List of demons in the Ars Goetia

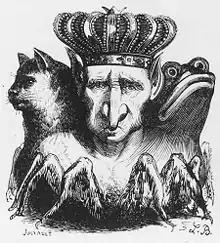
"Dictionnaire Infernal" illustration of Bael

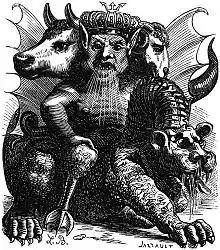
Asmodeus as depicted in Collin de Plancy's "Dictionnaire Infernal"

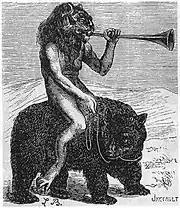
Purson's image in Mathers's "The Goetia" corresponds to Pruflas' illustration from the "Dictionnaire Infernal"

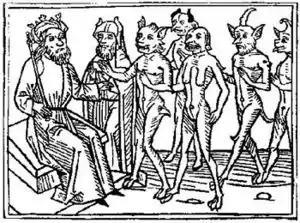
A woodcarving of Belial and some of his followers from Jacobus de Teramo's book "Buche Belial" (1473)

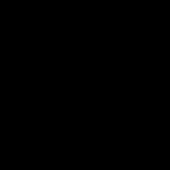
The Seal of Belial according to the "Ars Goetia"

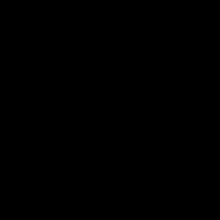
Dantalion's seal from the Lesser Key of Solomon

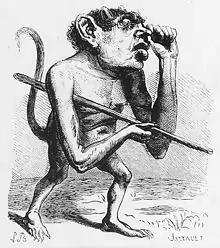
Ronové as depicted in the "Dictionnaire Infernal"

Dantalion (or Dantalian) is a powerful Great Duke of Hell, with thirty-six legions of demons under his command; he is the 71st of 72 spirits of Solomon. He teaches all arts and sciences, and also declares the secret counsel of anyone, given that he knows the thoughts of all people and can change them at his will. He can also cause love and show the similitude of any person, show the same by means of a vision, and let them be in any part of the world they will. He is depicted as a man with many appearances, which means the faces of all men and women. There are also many depictions in which he is said to hold a book in one of his hands: